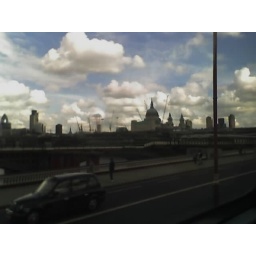
On a bus over the bridge